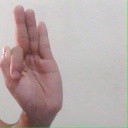
अक्षर: फ